George Macartney, 1st Earl Macartney

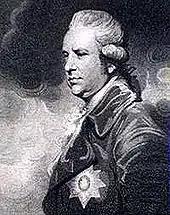
Lord Macartney

After being created Earl Macartney in the Irish peerage in 1792, he was appointed the first envoy of Britain to Qing China, after the failure of a number of previous embassies, including Cathcart's. He led the Macartney Embassy to Beijing in 1792, with a large British delegation on board a 64-gun man-of-war, under the command of Captain Sir Erasmus Gower. The embassy was ultimately not successful in its primary aim to open trade with China, although numerous secondary purposes were attained, including a first-hand assessment of the strength of the Chinese empire.